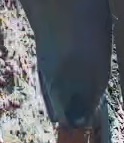
Face region: mouth_nostrils (mouth_chin_nostrils_and_profile)
Pain indicator: moderately_present